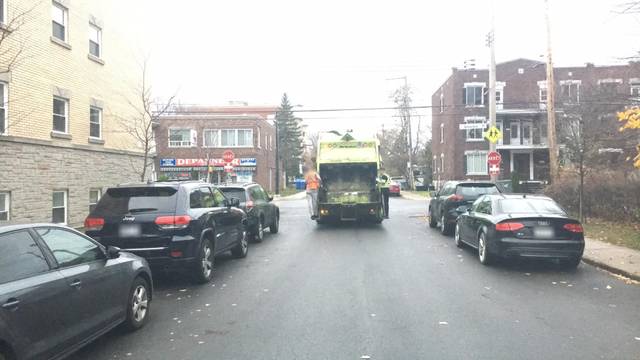
Region: Canada
Coordinates: 45.461, -73.575